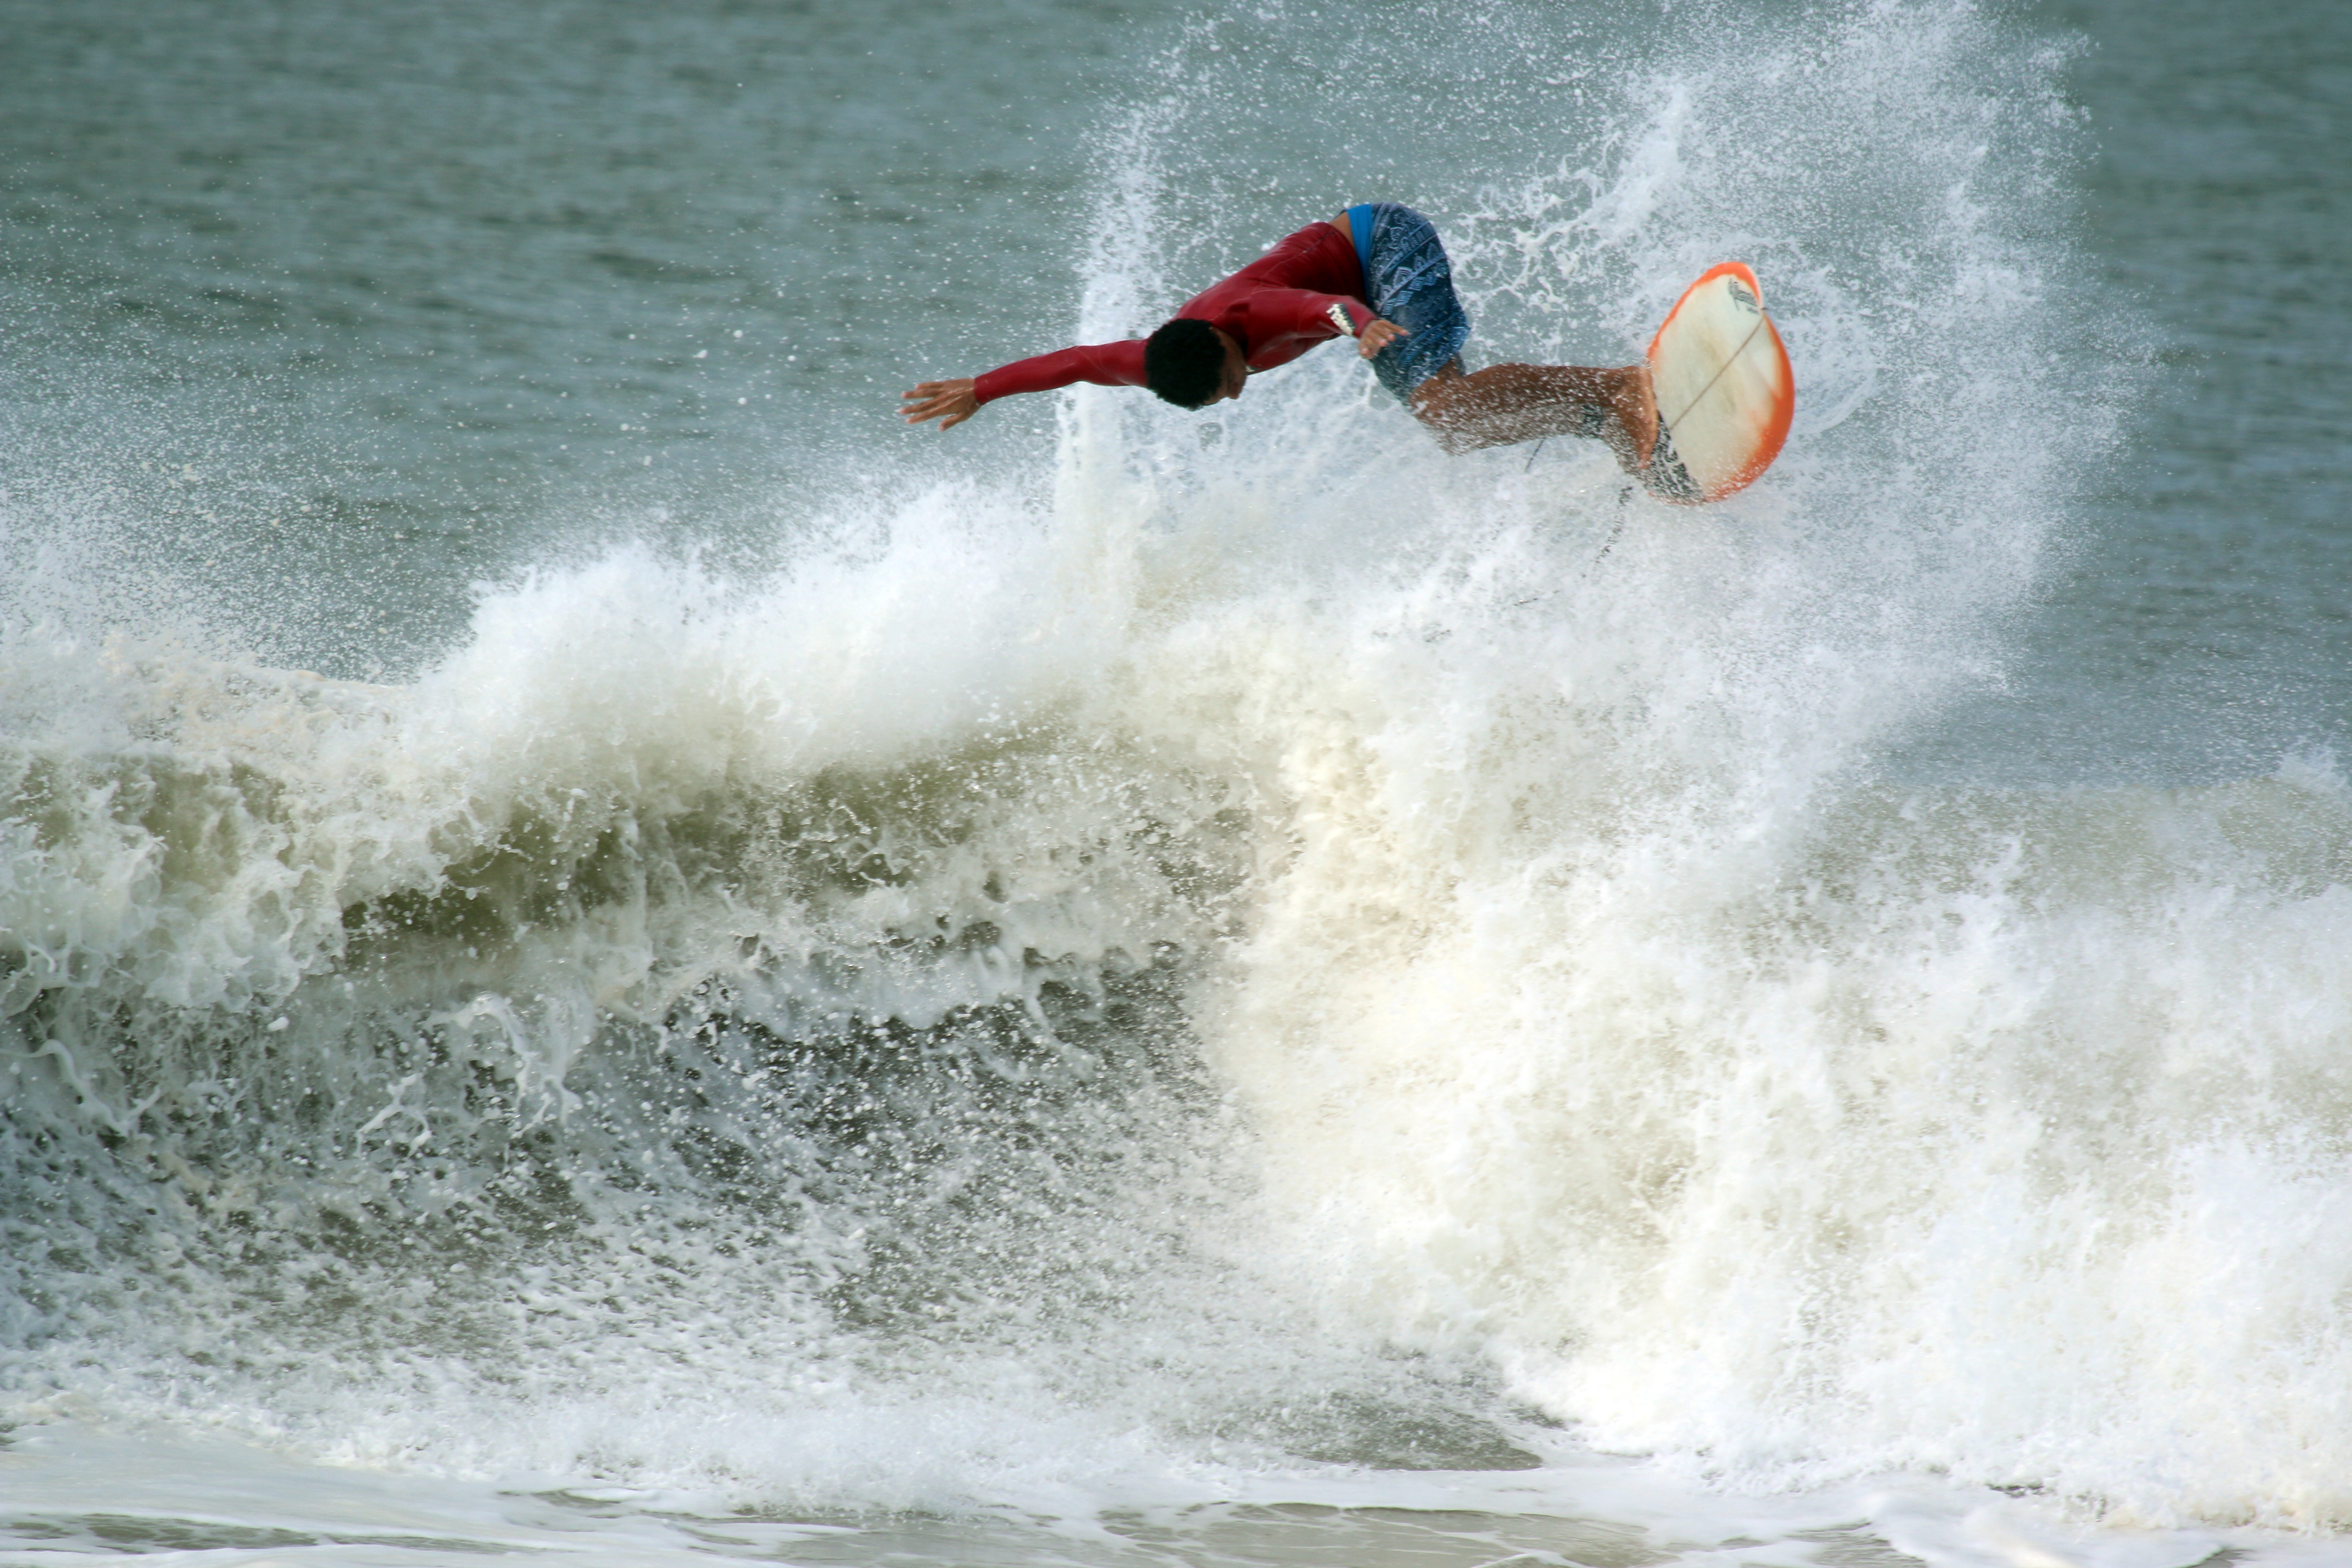
sea, wave, surfing, surfboard, extreme sport, sports, boating, water sport, wind wave, boardsport, surfing equipment and supplies, surface water sports, individual sports, bodyboarding